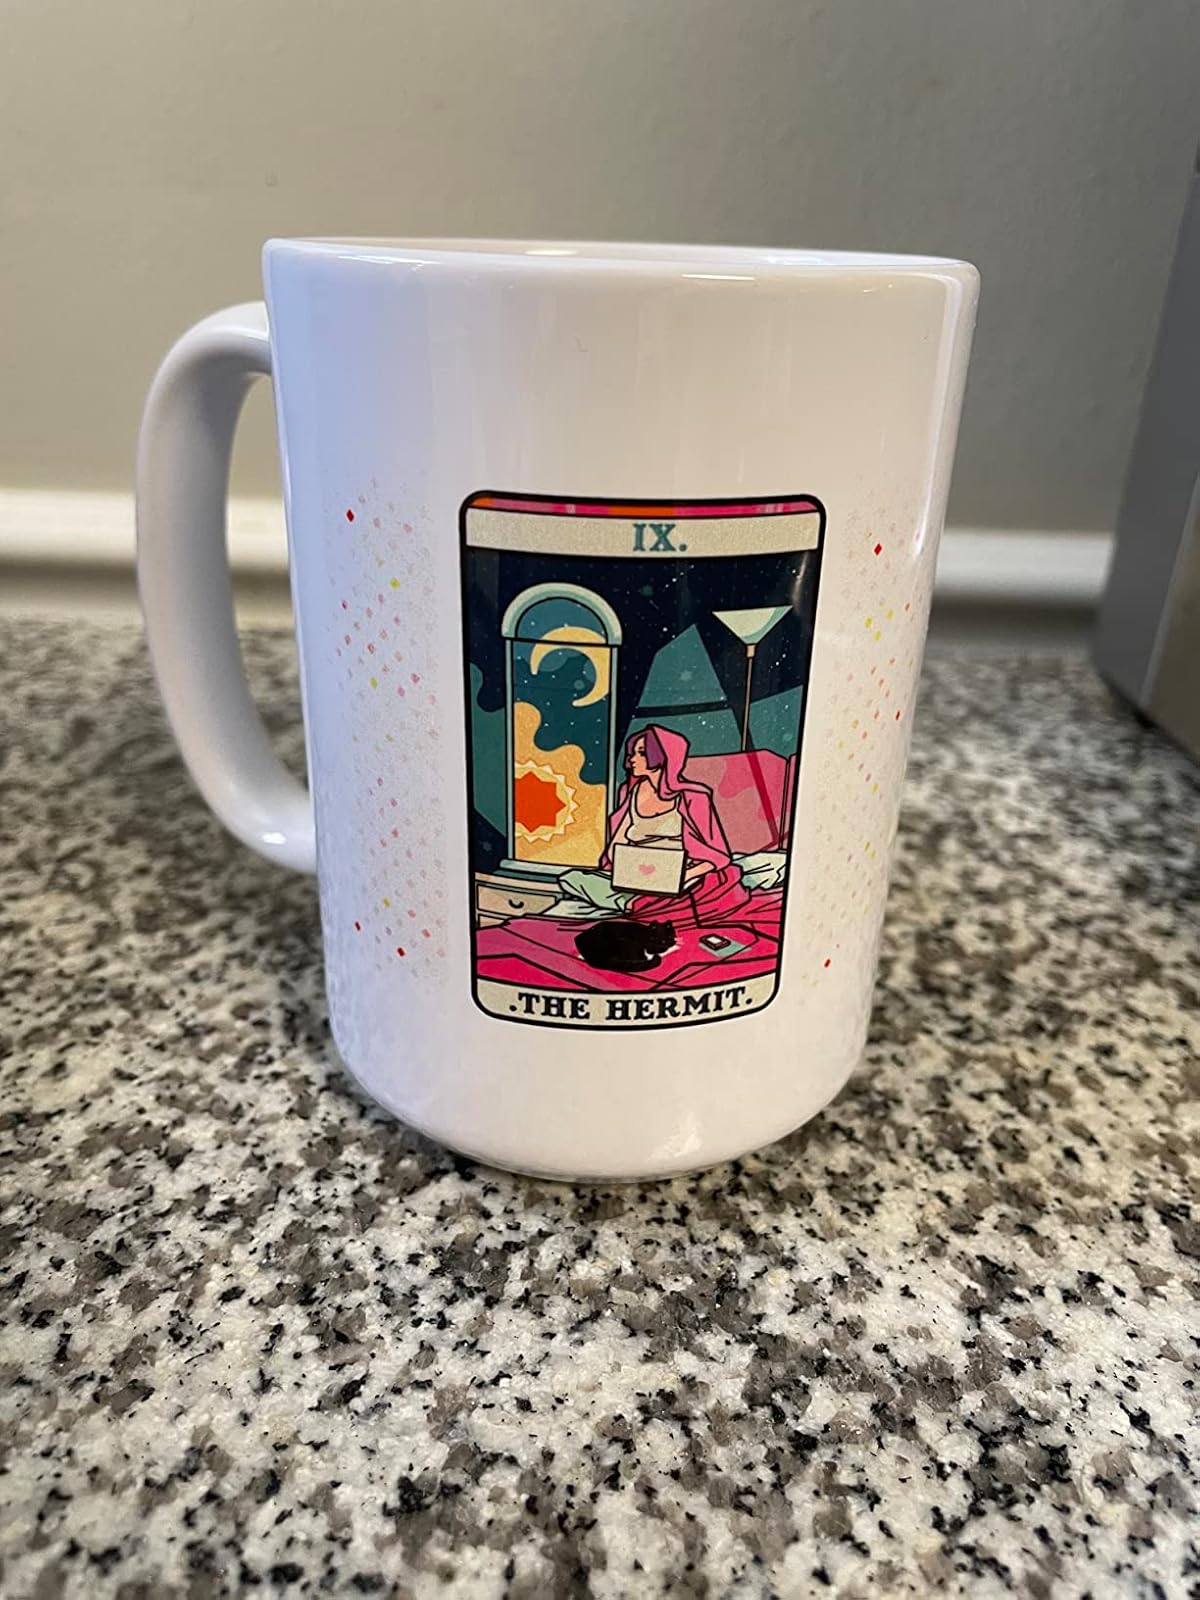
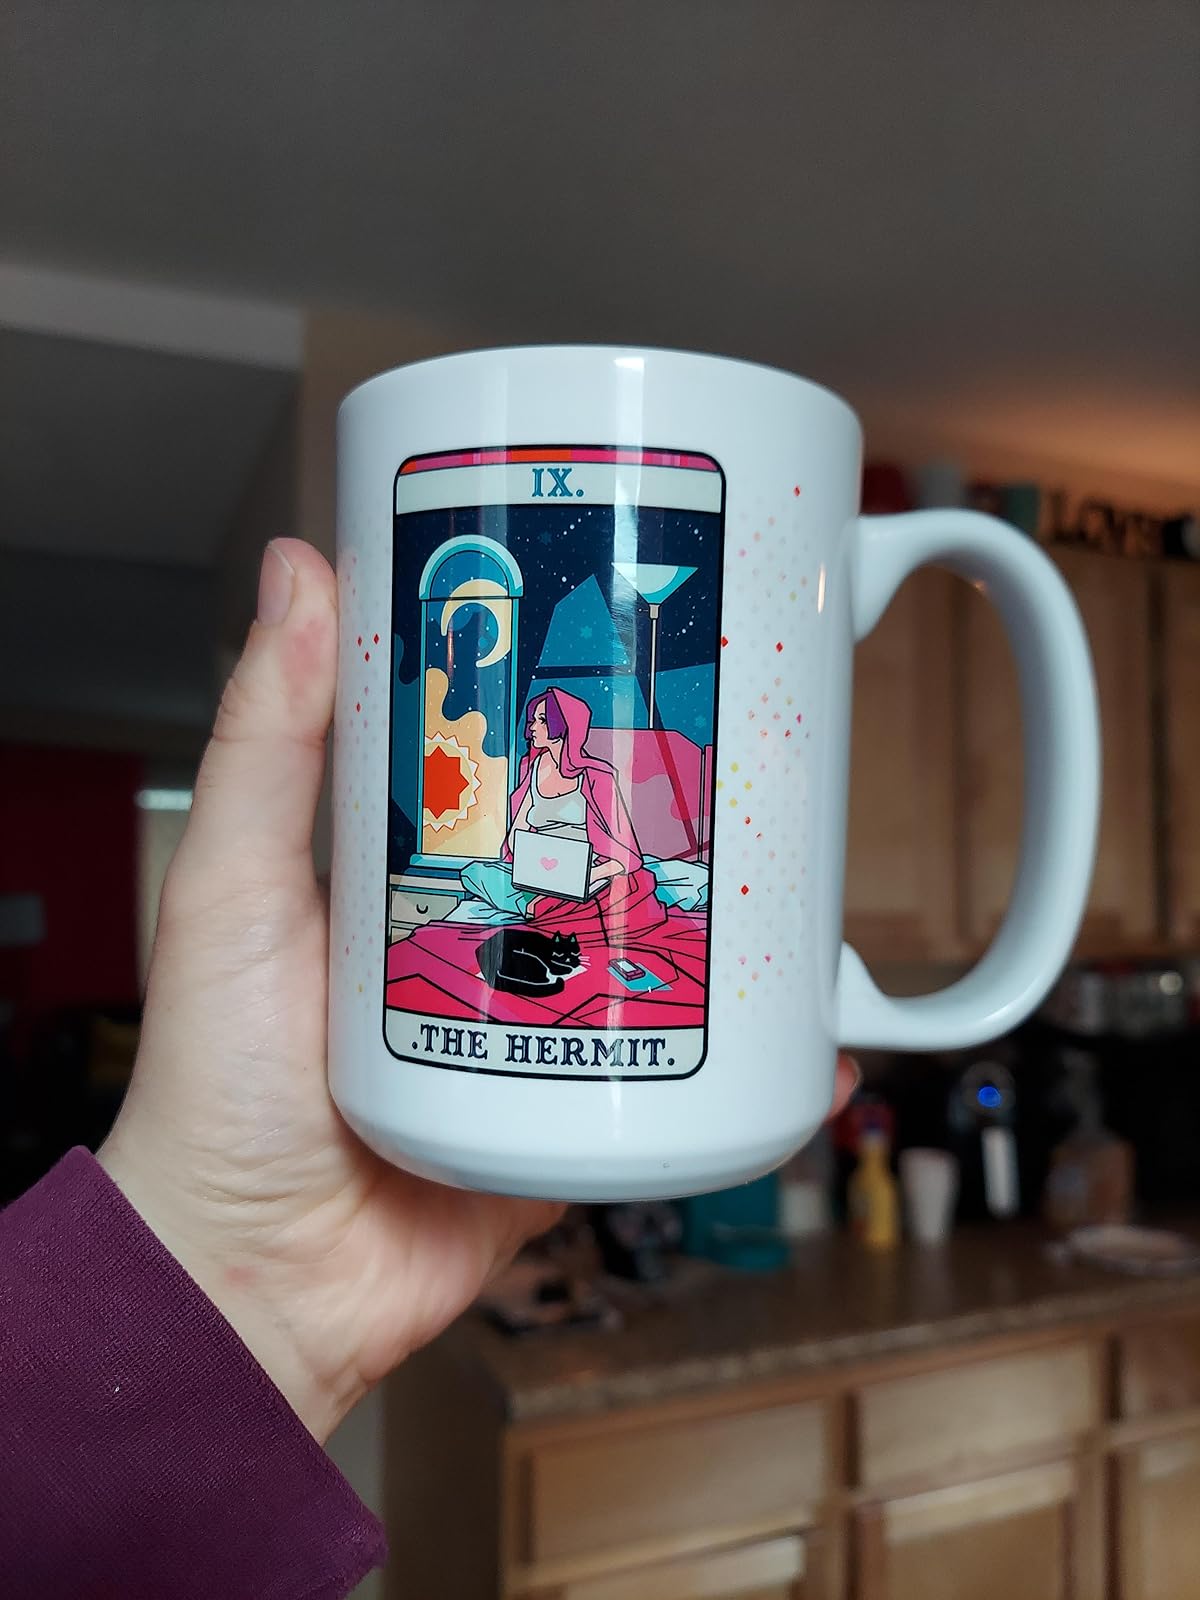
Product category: items_mug
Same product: yes